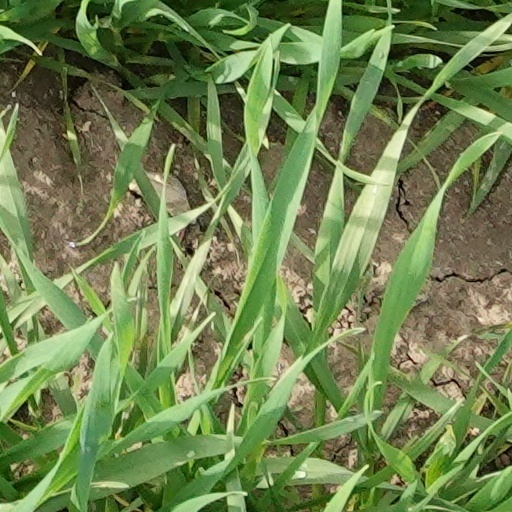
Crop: wheat